Paolo Cavallone

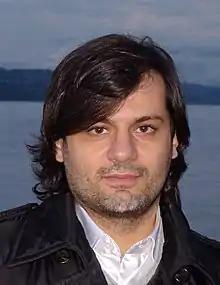
Composer Paolo Cavallone in 2010

He is considered to be as a major composer of today's music scene especially for the aesthetics openness of his works.